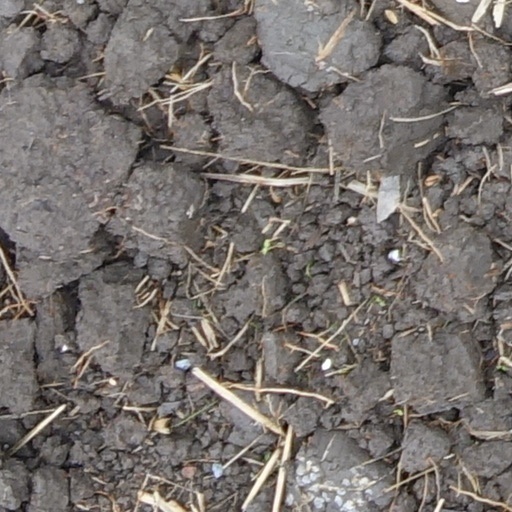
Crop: wheat